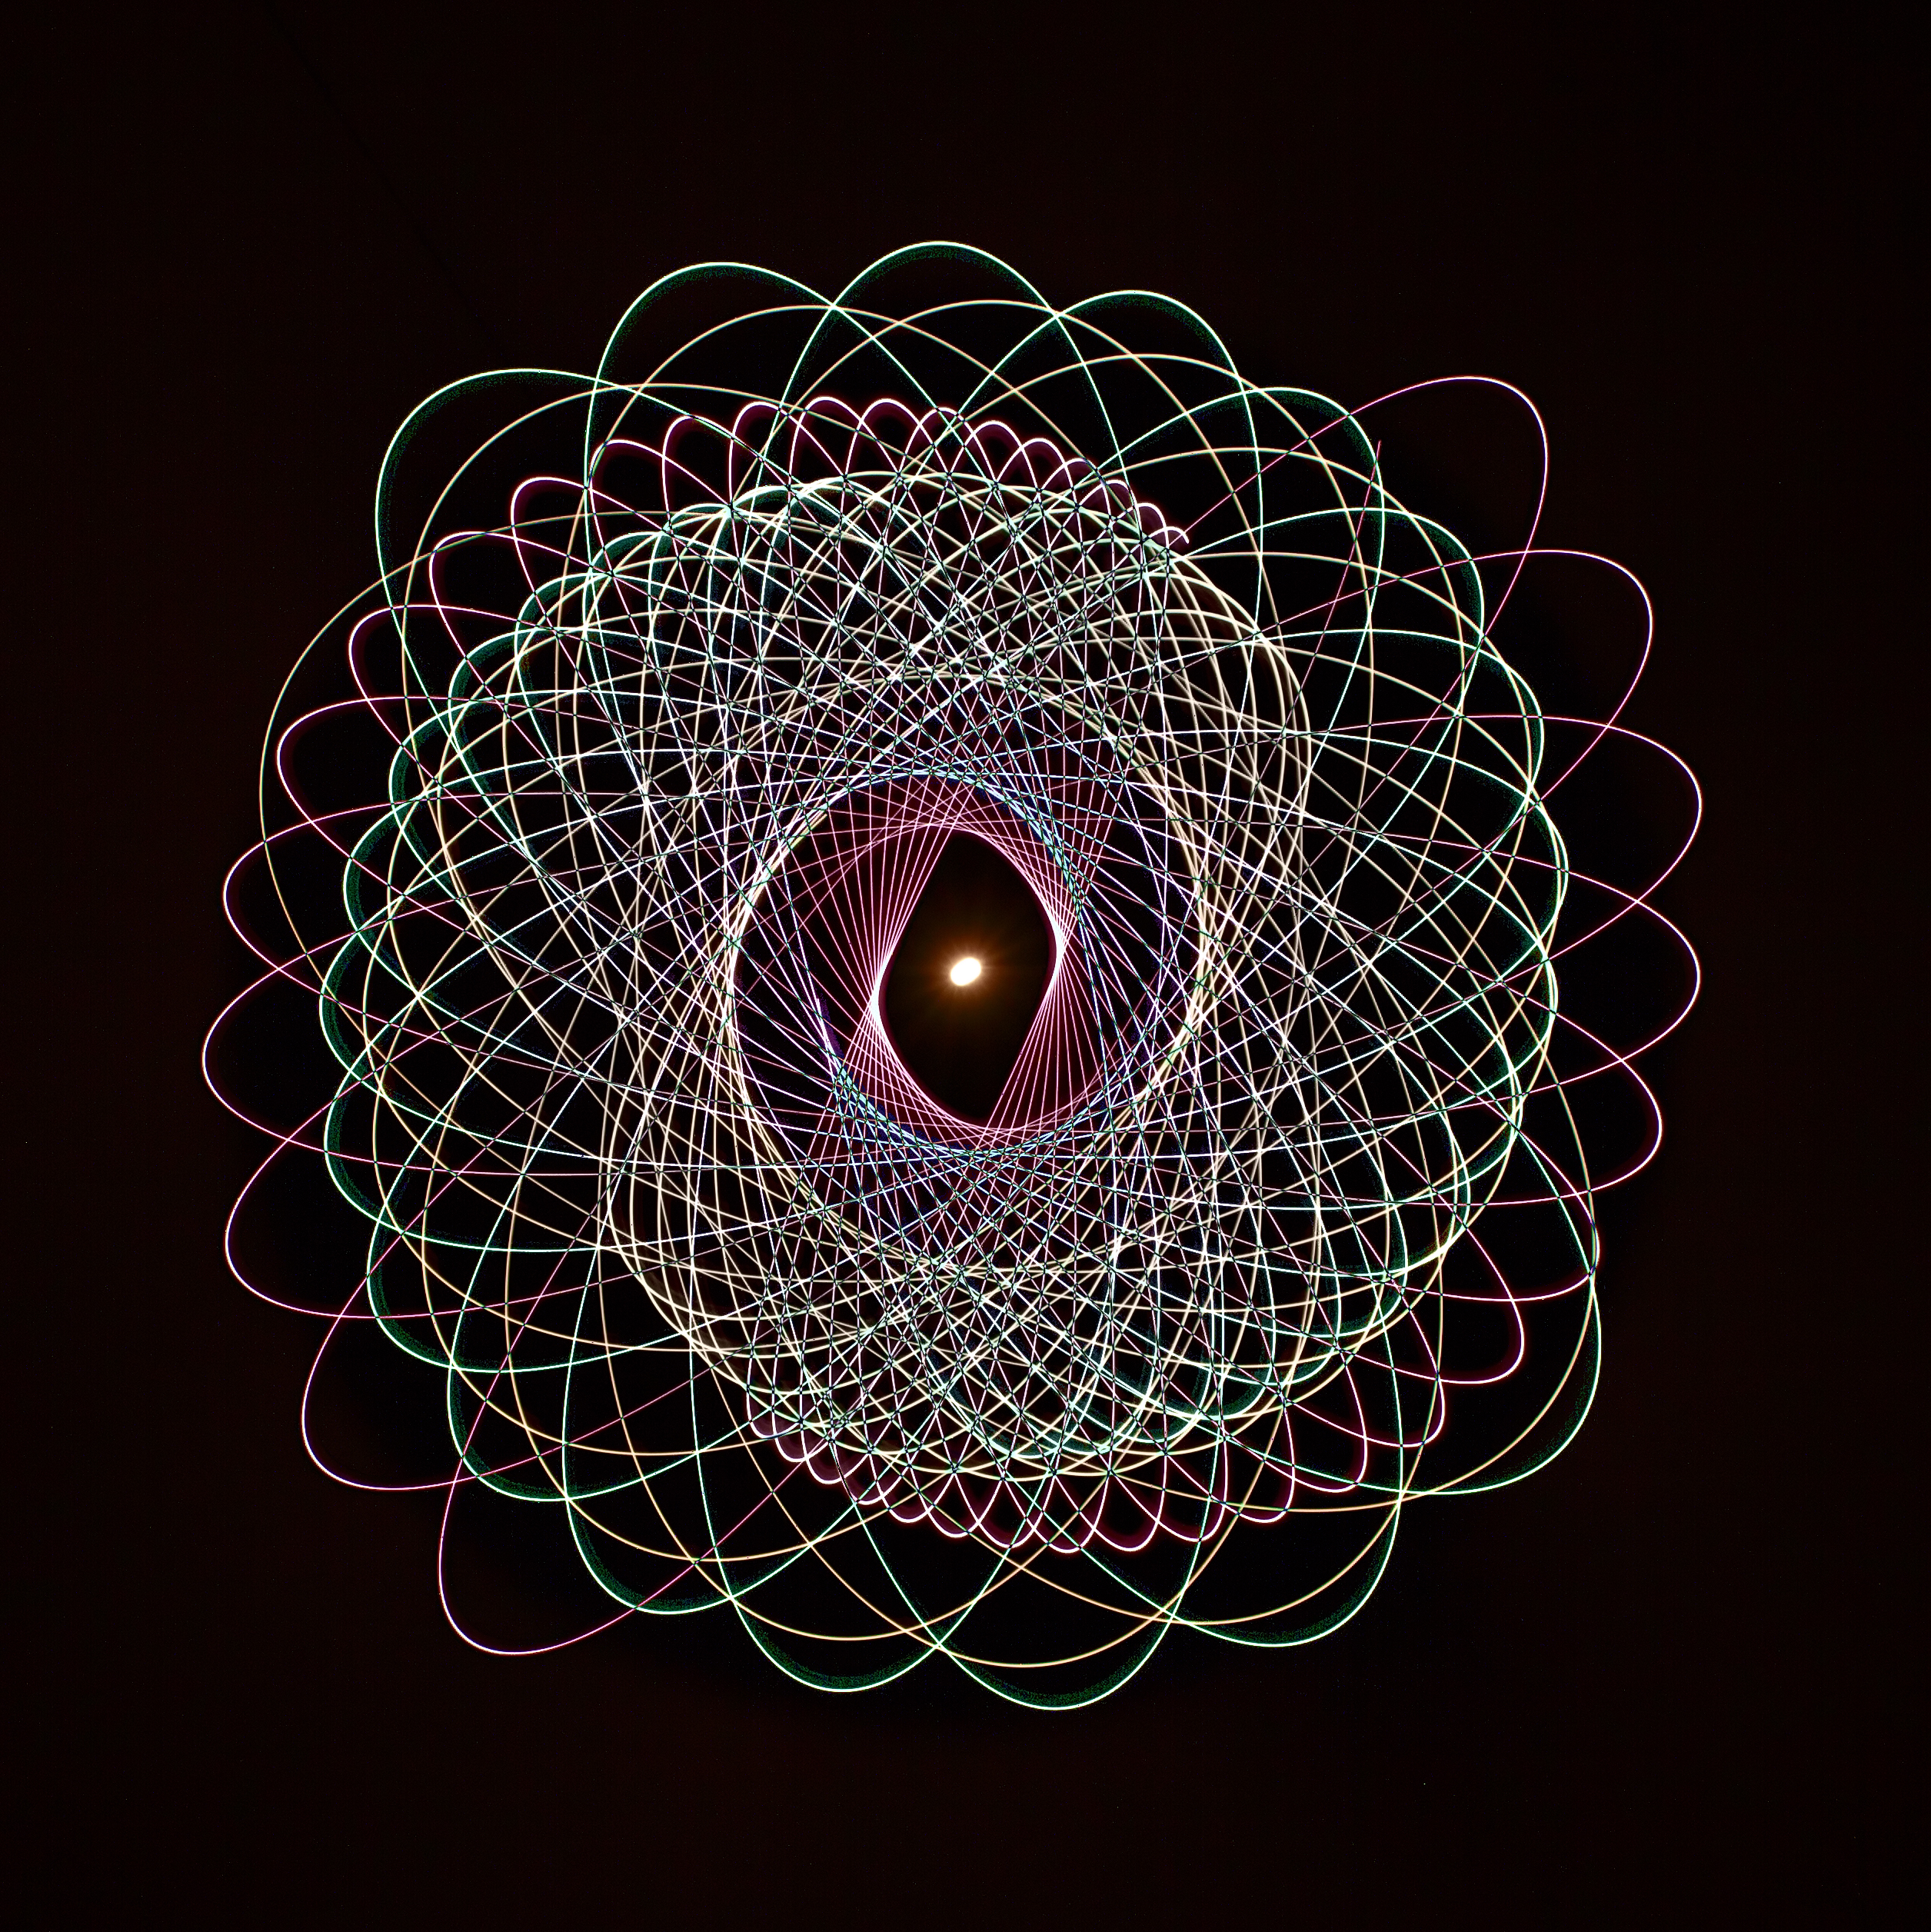
spiral, material, circle, lightpainting, uk, indoors, illustration, canon7d, symmetry, longexposure, organ, nikkvalentine, peterborough, maglite, physiogram, spirograph, fractal art